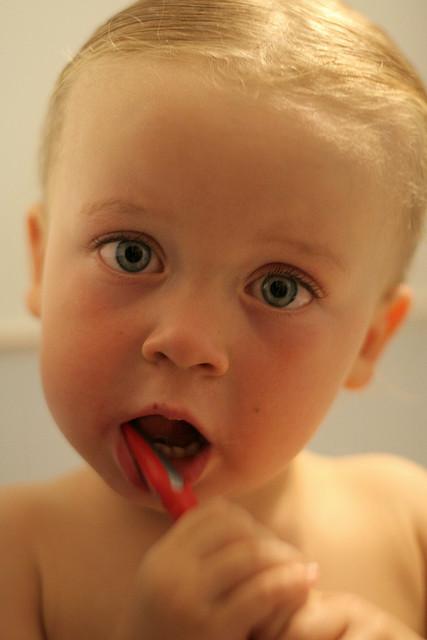
A young blue eyed child brushing it's teeth with a tooth brush.